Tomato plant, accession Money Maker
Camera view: horizontal (90 deg, fisheye); turntable rotation: 30 degrees
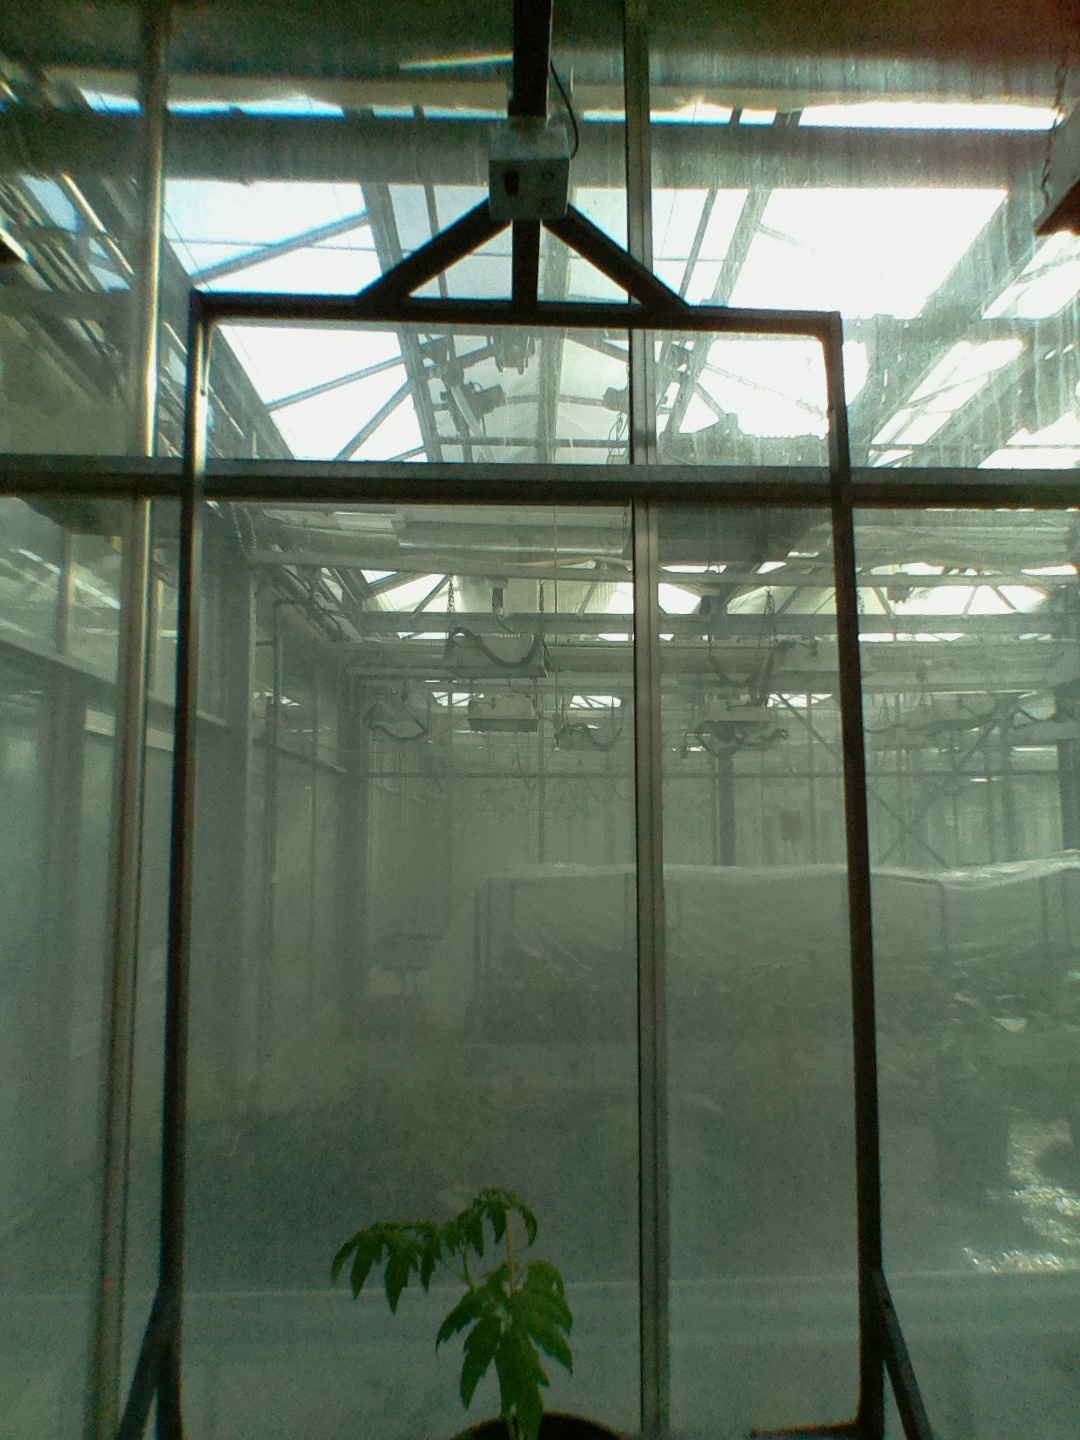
BBCH growth stage 13: 6 of true leaves visible